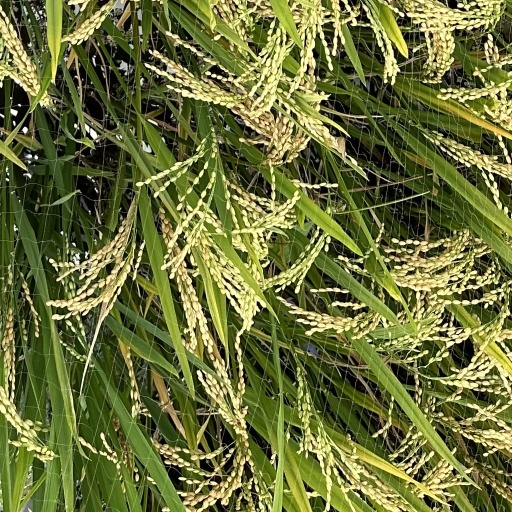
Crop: rice